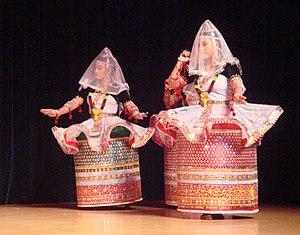
Le manipuri est originaire de l'État de Manipur. C'est une danse locale et traditionnelle exécutée dans les temples.